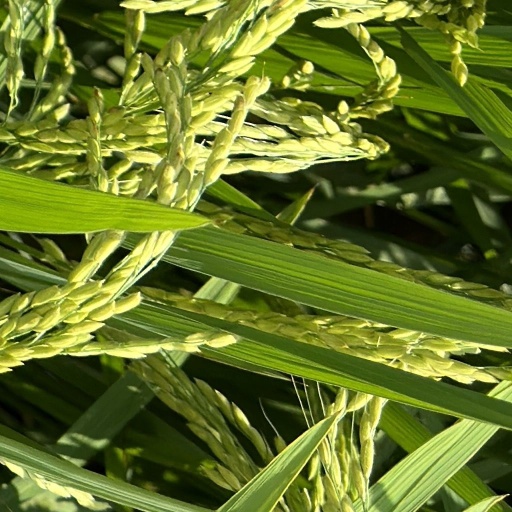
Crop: rice